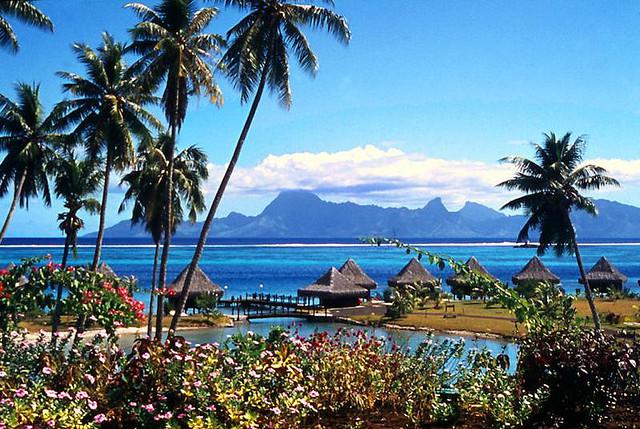
choose continent as the tourist destination to enjoy your holiday
Relation: Story, Meta